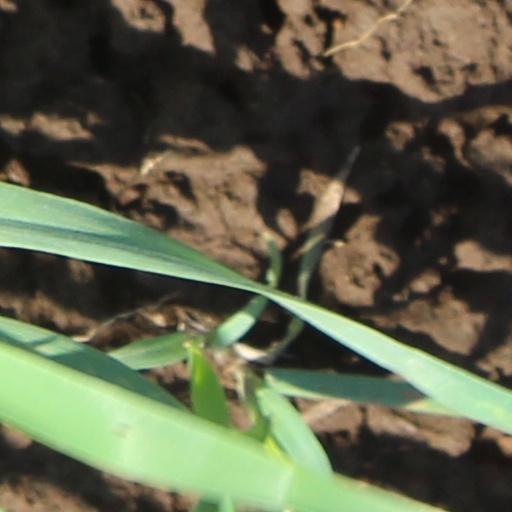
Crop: wheat